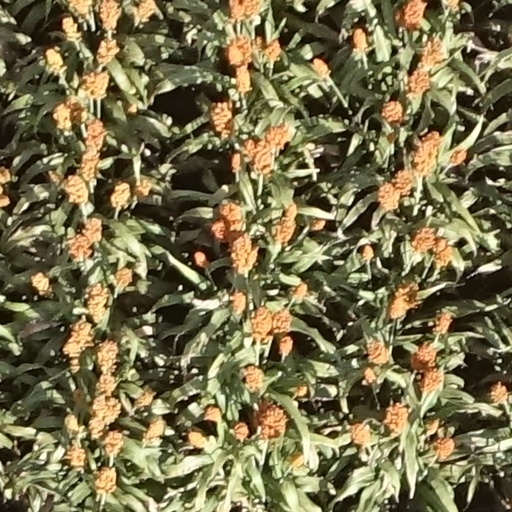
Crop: sorghum